Devin Pepper

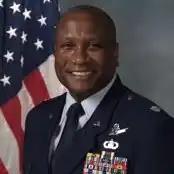
Pepper as a lieutenant colonel

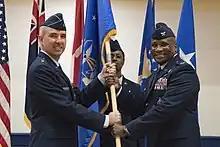
Pepper took command of the 460th Space Wing in 2019

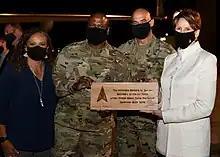
Pepper with Secretary Barrett during her visit to Buckley Air Force Base, 2020

2. August 1996–April 1997, Student, Undergraduate Space and Missile Training and Initial Qualification Training, Minuteman III Rapid Execution and Combat Targeting, Vandenberg AFB, Calif.